Carlo Morici

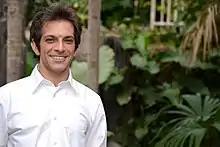
Carlo Morici Portraits Collection

Carlo Morici (born July 8, 1974, in Messina, Italy) is an Italian botanist specialized in palm trees and also known for his landscaping projects.